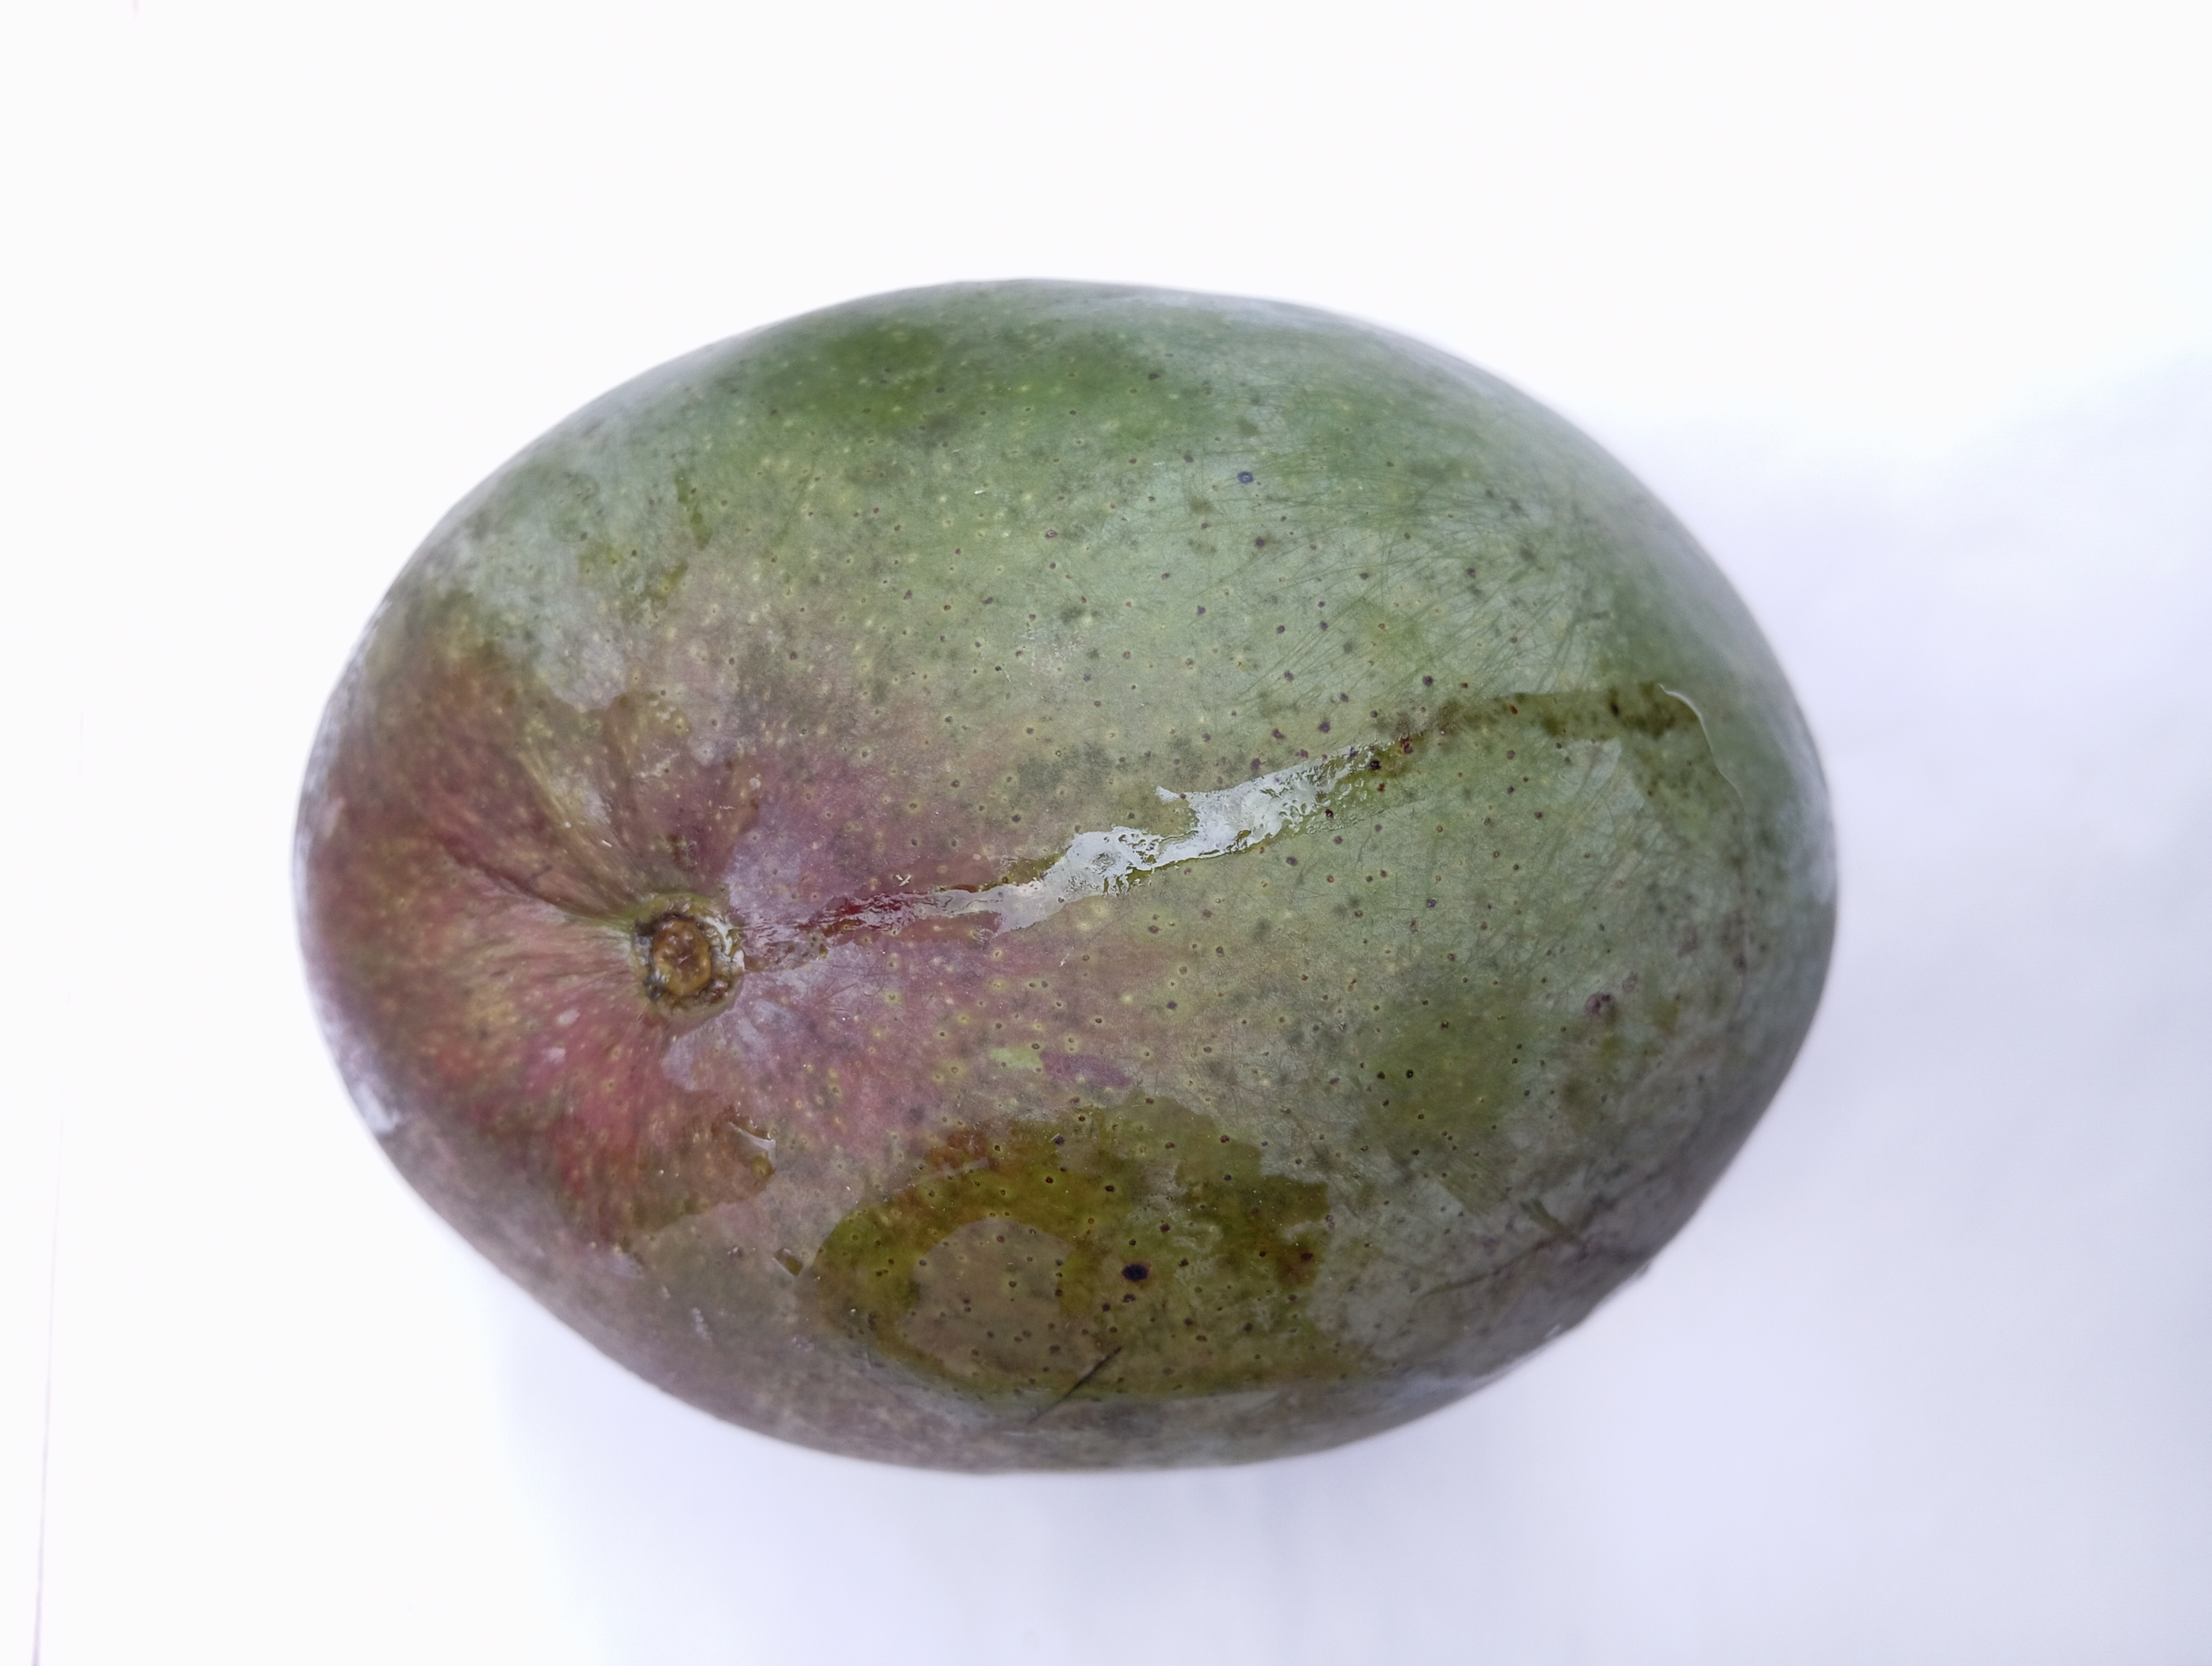
Mango variety: Bari 4